Arboria

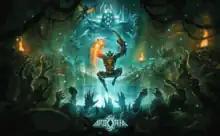

Arboria is a dark fantasy 3D rogue-lite game developed by Dreamplant and published by All in! Games. The game was released for Microsoft Windows in Early Access on Steam in May 2020. A full release was planned for 2021.